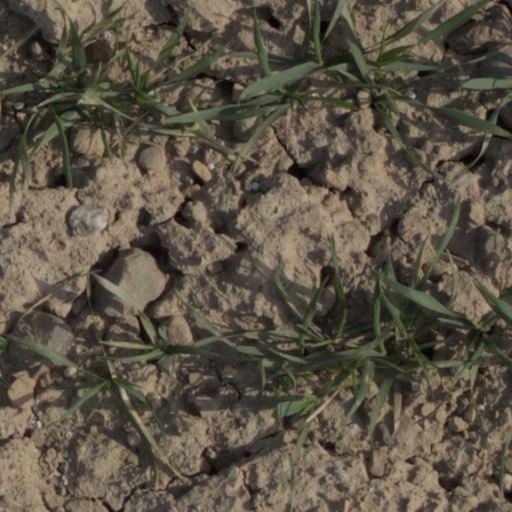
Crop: wheat